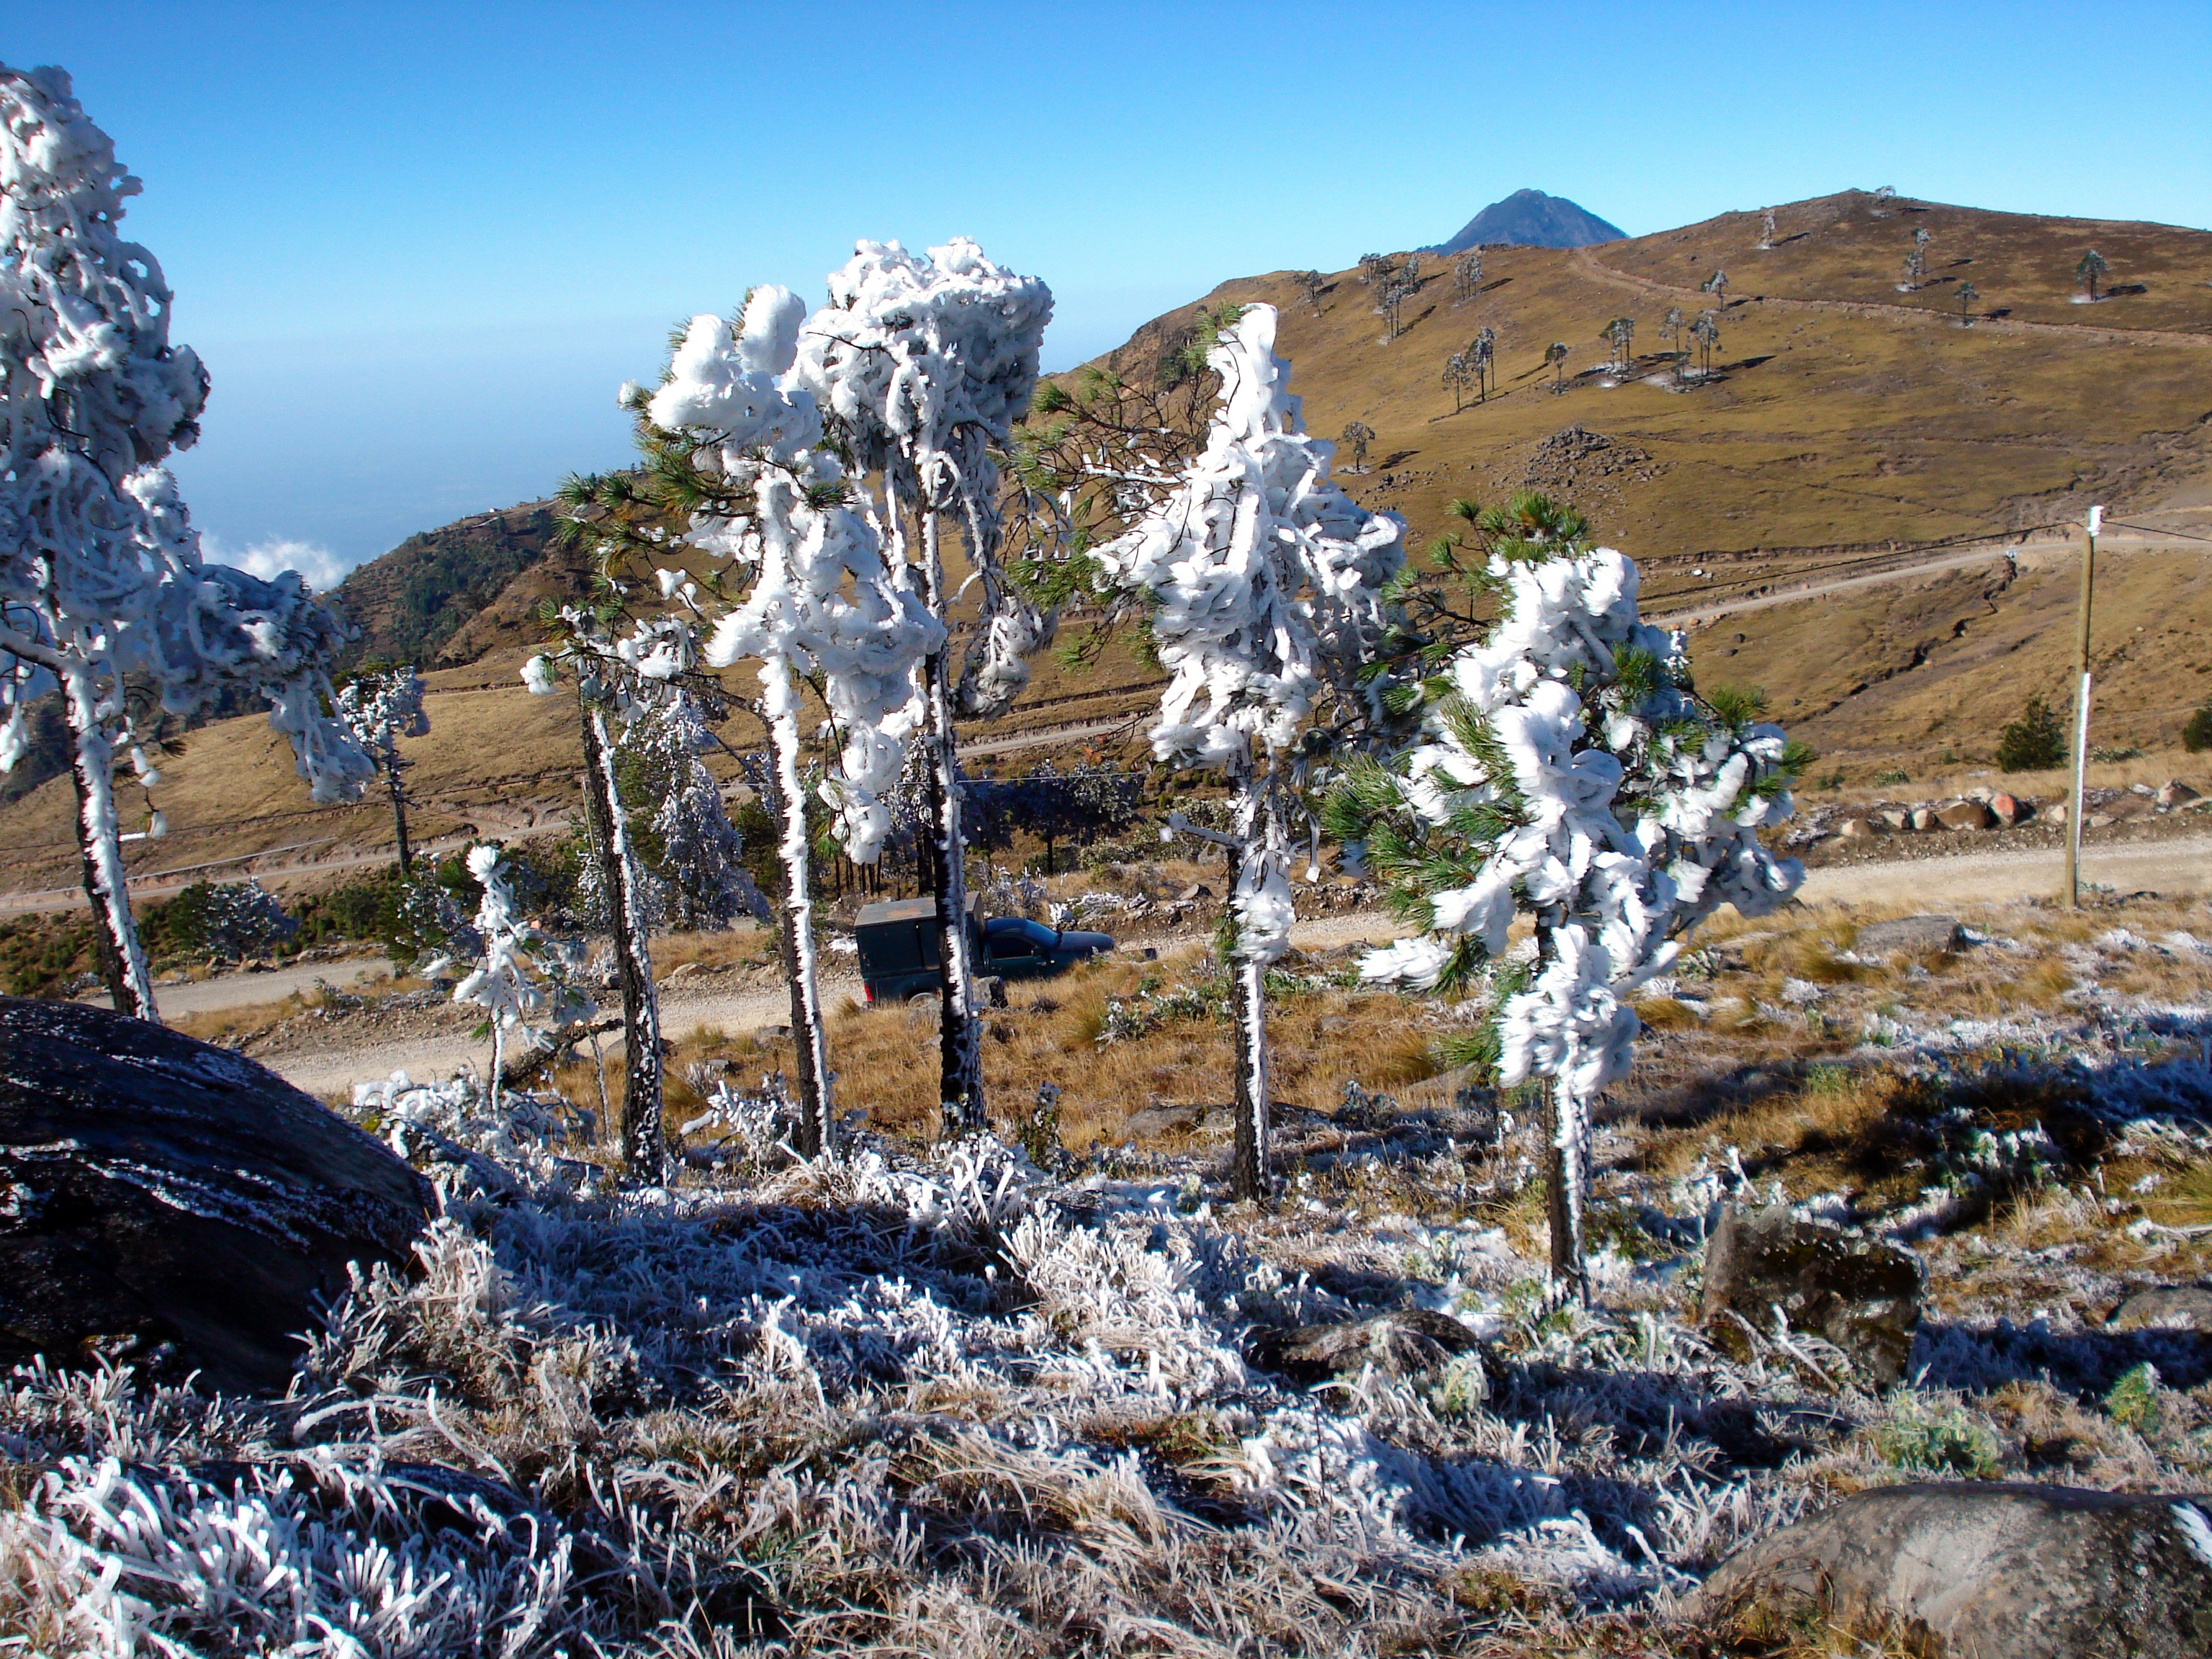
landscape, tree, rock, wilderness, walking, mountain, snow, winter, hiking, trail, countryside, lake, adventure, frost, mountain range, country, rural, scenic, weather, season, ridge, summit, plants, trees, outside, geology, alps, backpacking, plateau, fell, tundra, guatemala, landform, mountainous landforms, ixchiguan